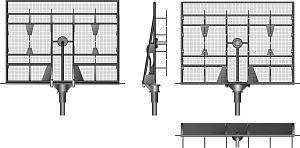
Le FuG 200 Hohentwiel était un radar utilisé par l'armée de l'air allemande au cours de la Seconde Guerre mondiale pour équiper les avions chargés de l'attaque des convois Alliés. Une version fut également développée pour la marine allemande.
Le sous-marin type XXI est un sous-marin allemand de la Seconde Guerre mondiale.